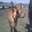
Label: dog